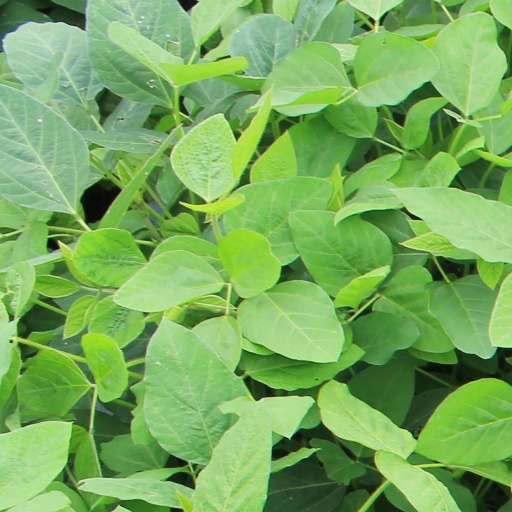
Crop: soybean